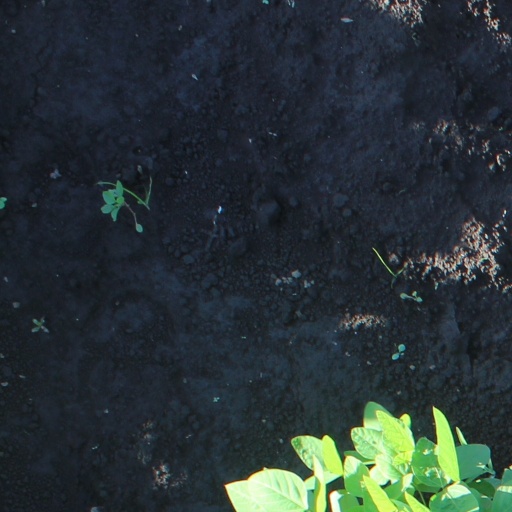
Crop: soybean